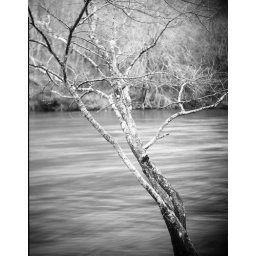
tree by the river